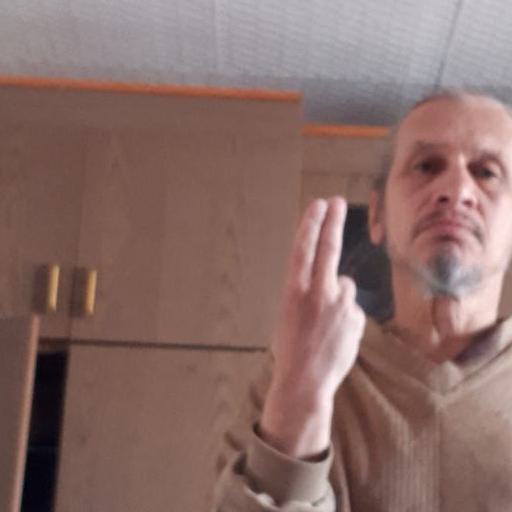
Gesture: two_up_inverted